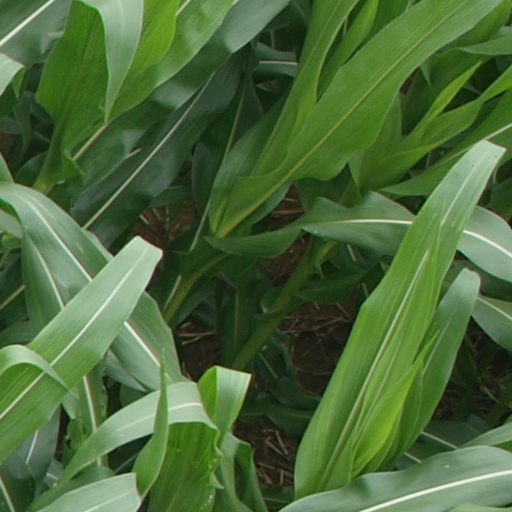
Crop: maize; corn